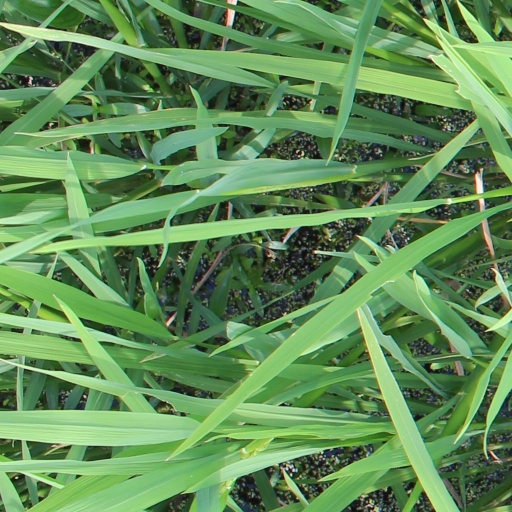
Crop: rice